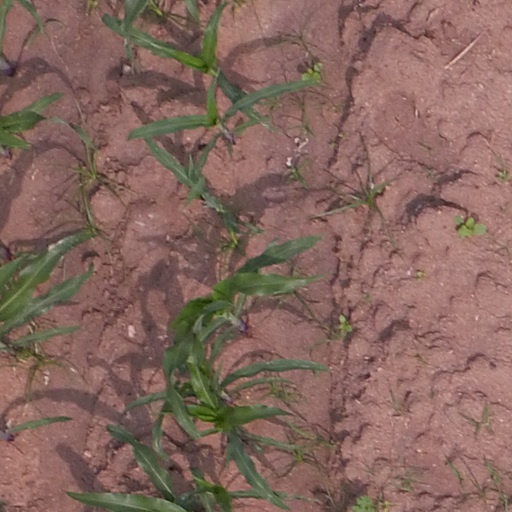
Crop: maize; corn